The Wind and the Lion

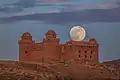
Castillo de La Calahorra.

The scene at Raisuli's headquarters was filmed at the castle of La Calahorra (Granada). The scene at Yellowstone National Park (where Roosevelt gives his famous grizzly bear speech) was filmed in the Meseta Central, north of Madrid. These latter two locations would each re-appear in Milius' 1982 film "Conan the Barbarian".